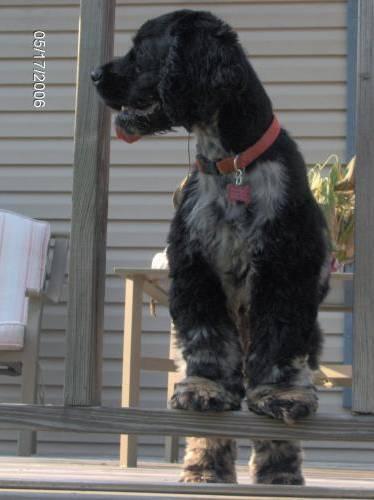
dog